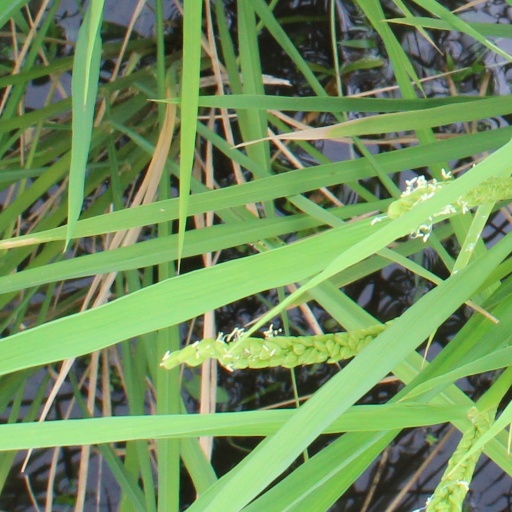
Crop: rice